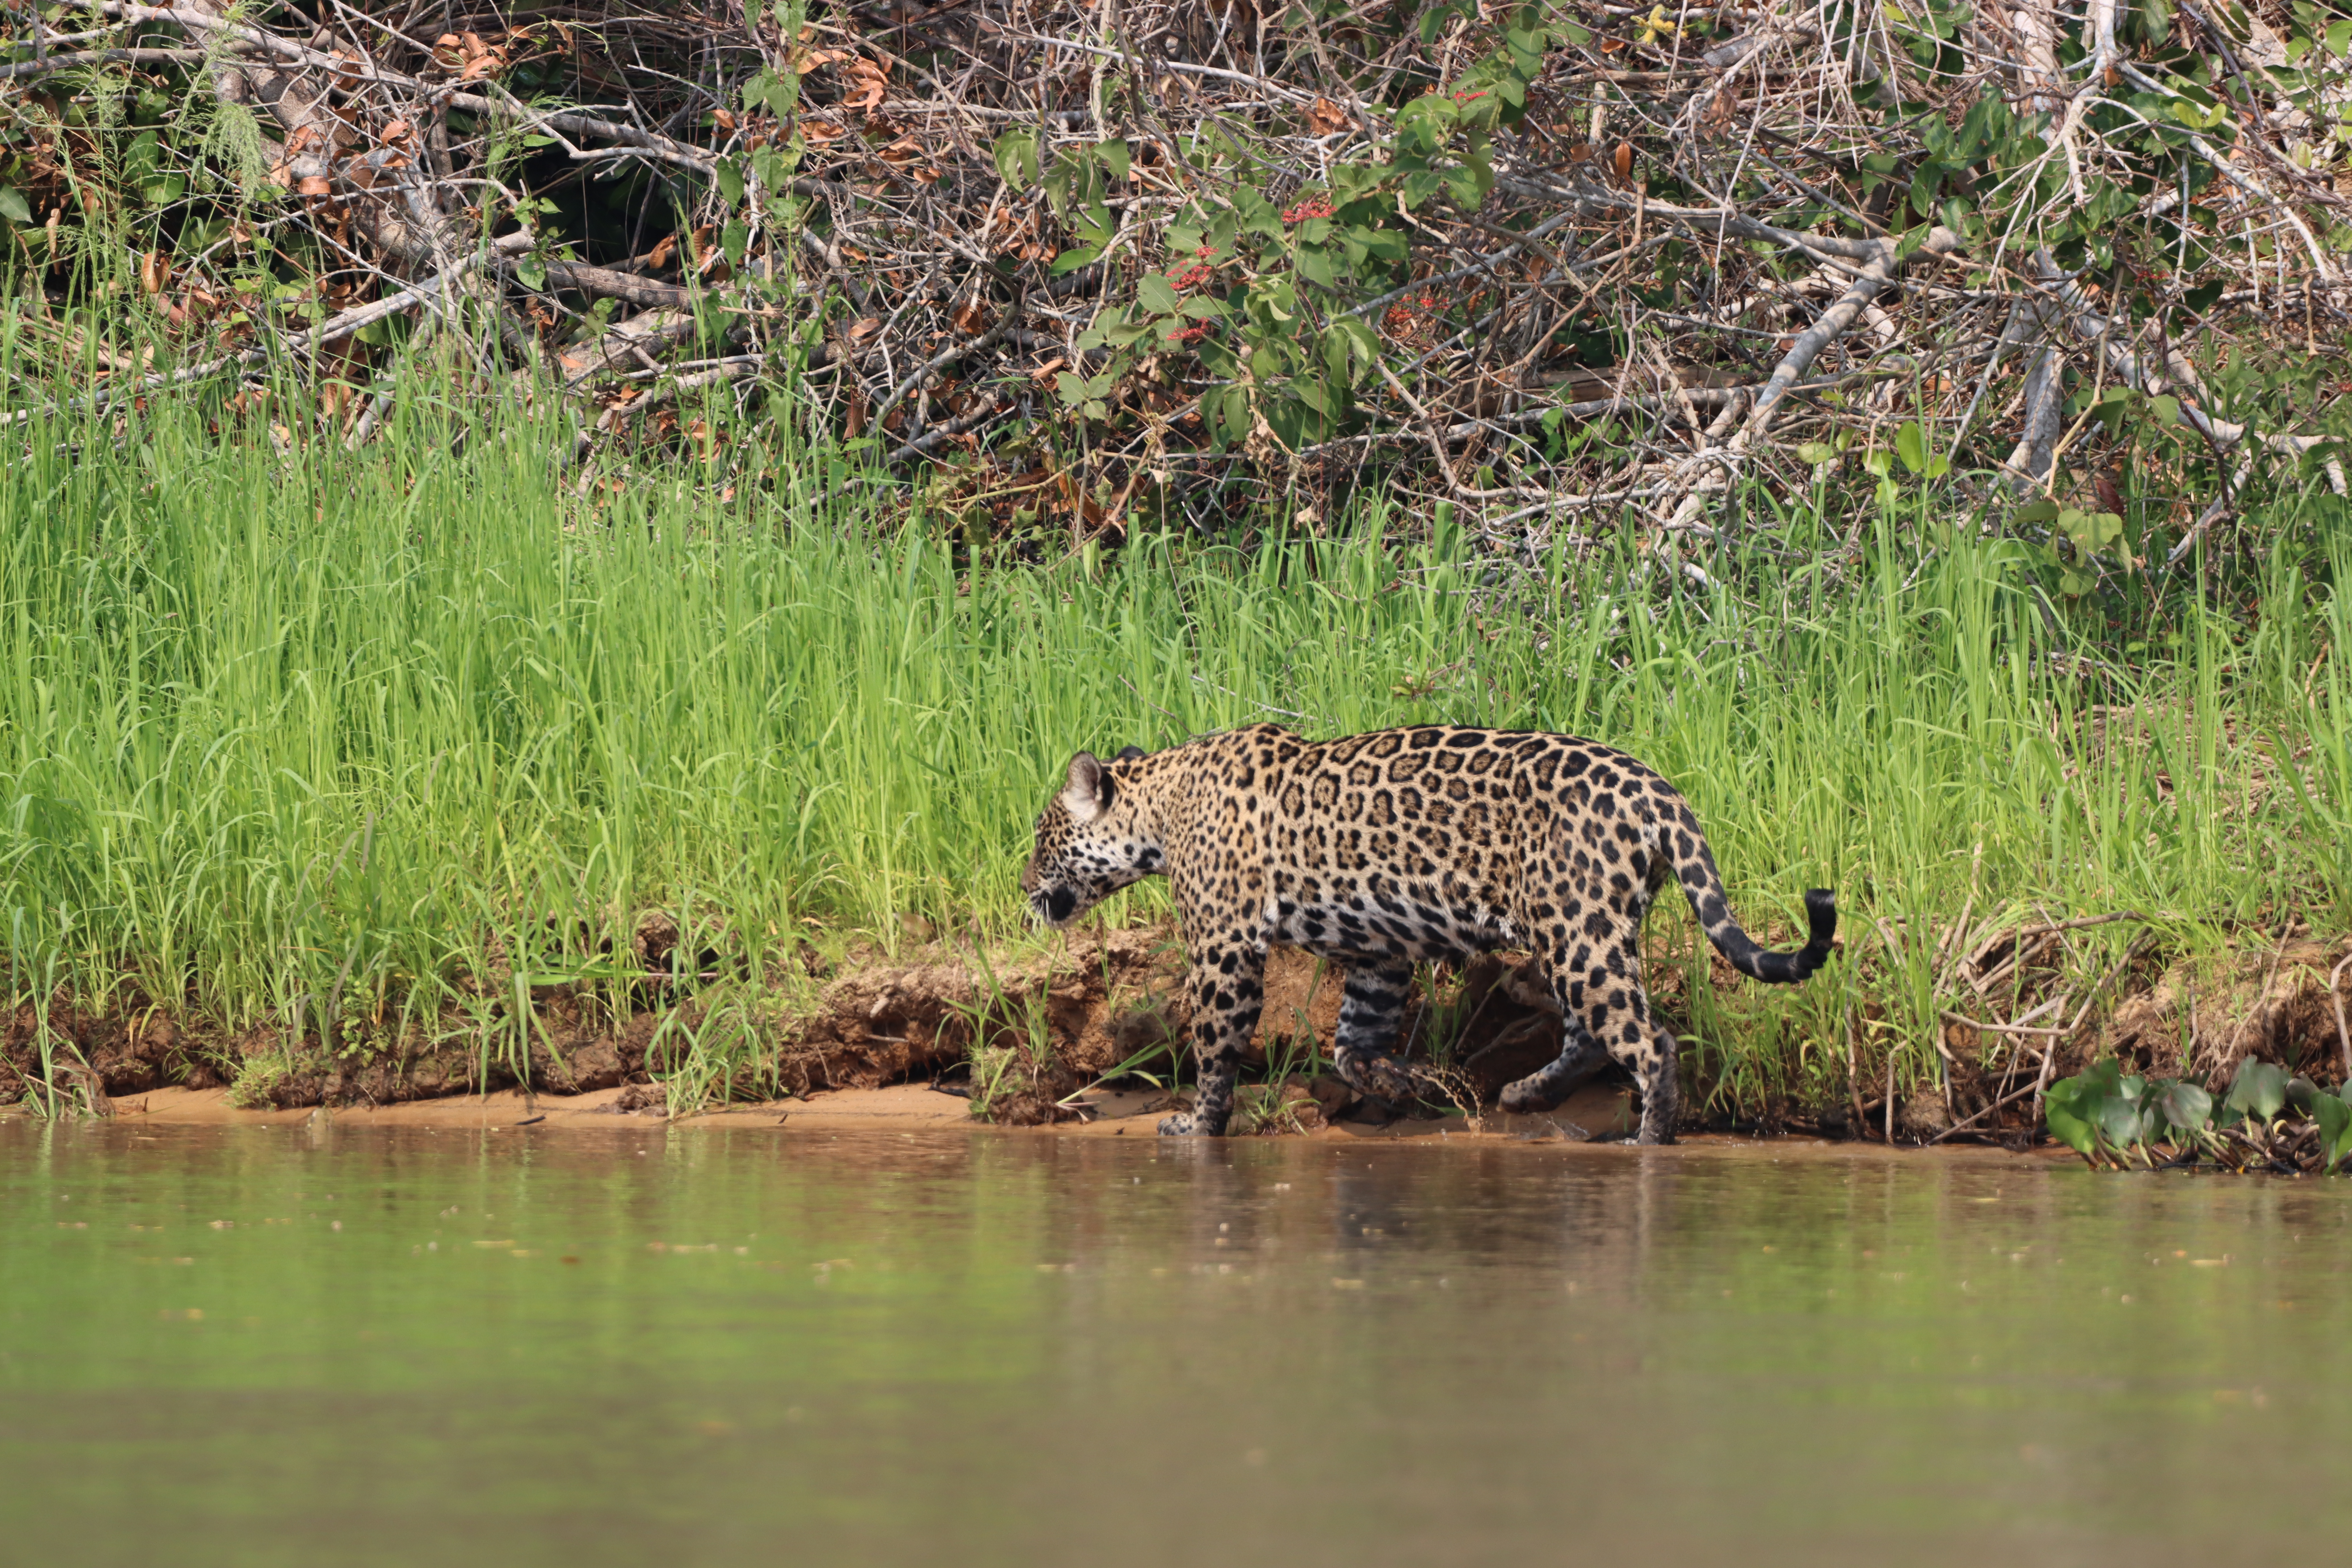
Jaguar: Oxum